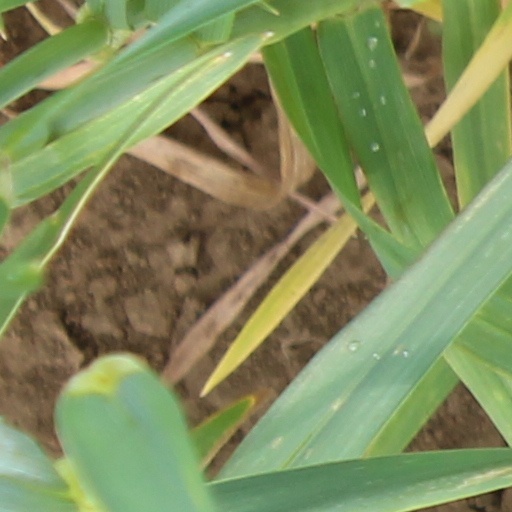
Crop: wheat